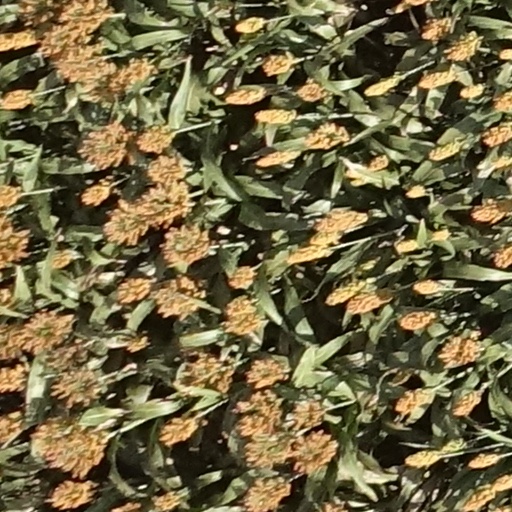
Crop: sorghum